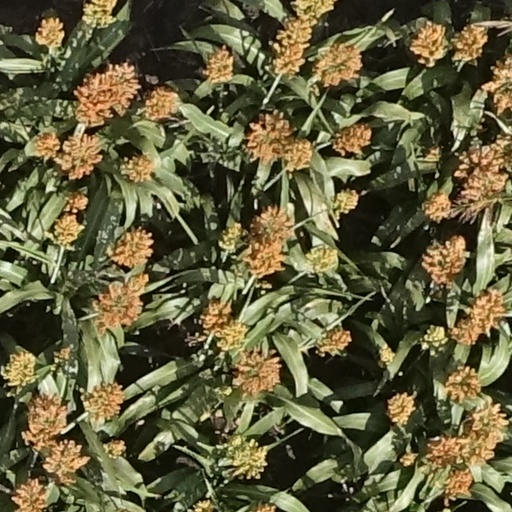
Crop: sorghum